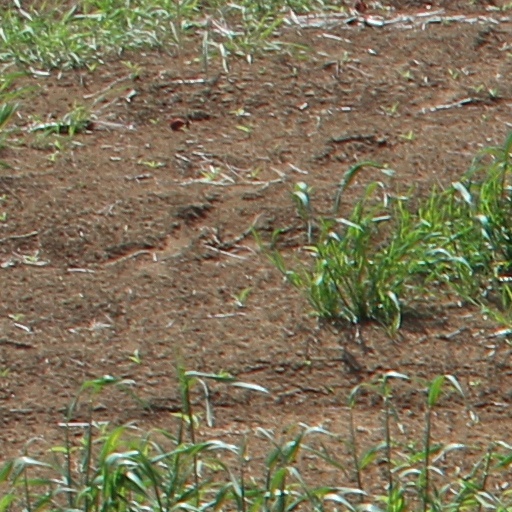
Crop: wheat